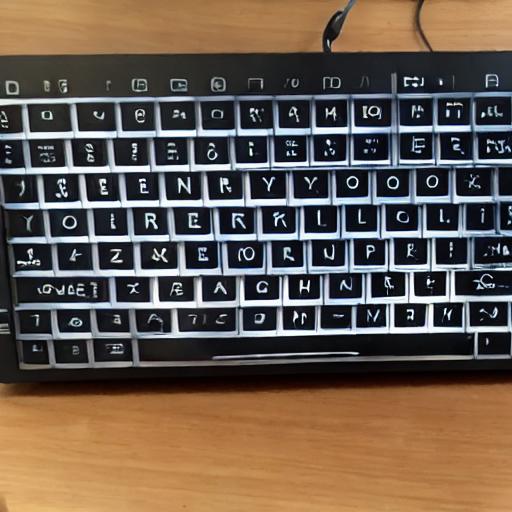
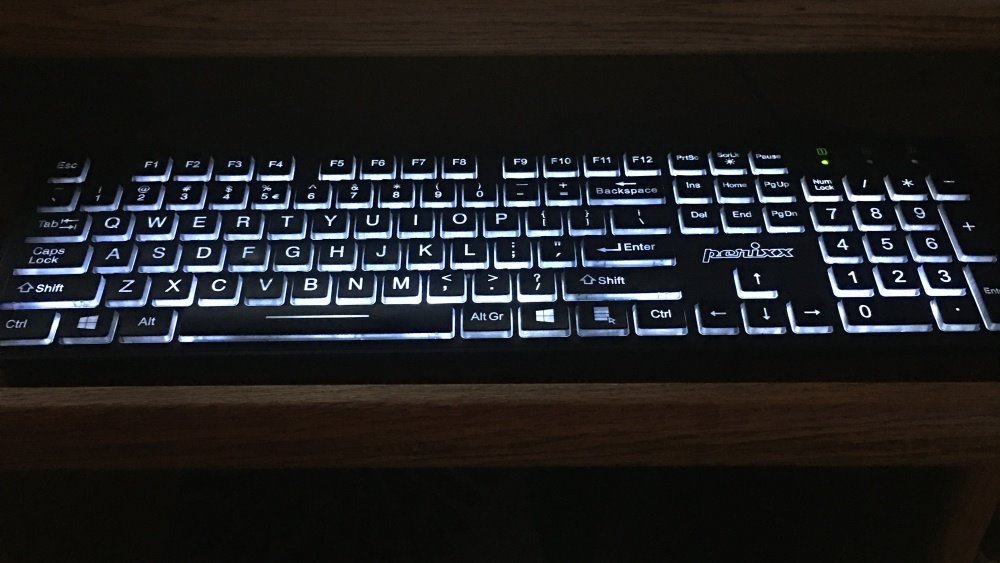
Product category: keyboard
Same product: no